Prajñāpāramitā Devī

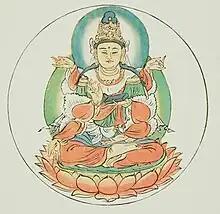
East Asian style Prajñāpāramitā with six arms

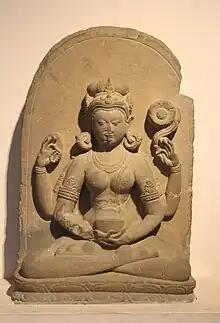
Prajñāpāramitā or Cundā (the statue is difficult to disambiguate) from Sarnath (Uttar Pradesh), 11th century CE.

In Tantric Buddhism (Vajrayana) the concept of Prajñāpāramitā (and the feminine deity) took on further esoteric associations. According to James B. Apple, in Vajrayana, Prajñāpāramitā Devī "represented the prototype and essence of all the female figures in Tantric interplay". She is represented by the ritual bell (ghanta), lotus (padma) and by yoginis (female yogis). In tantric contemplative rites called sādhanās ("means of achievement"), a yogi would visualize the deity and recite mantras.